Bloodmoon (1997 film)

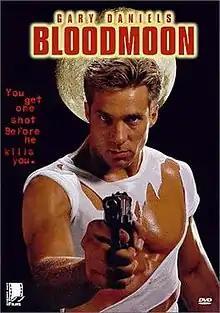
DVD cover

Bloodmoon is a 1997 American action/martial arts film directed and choreographed by Tony Leung Siu Hung. The film was produced by Keith W. Strandberg and Ng See Yuen and stars Gary Daniels, Chuck Jeffreys, and Darren Shahlavi.